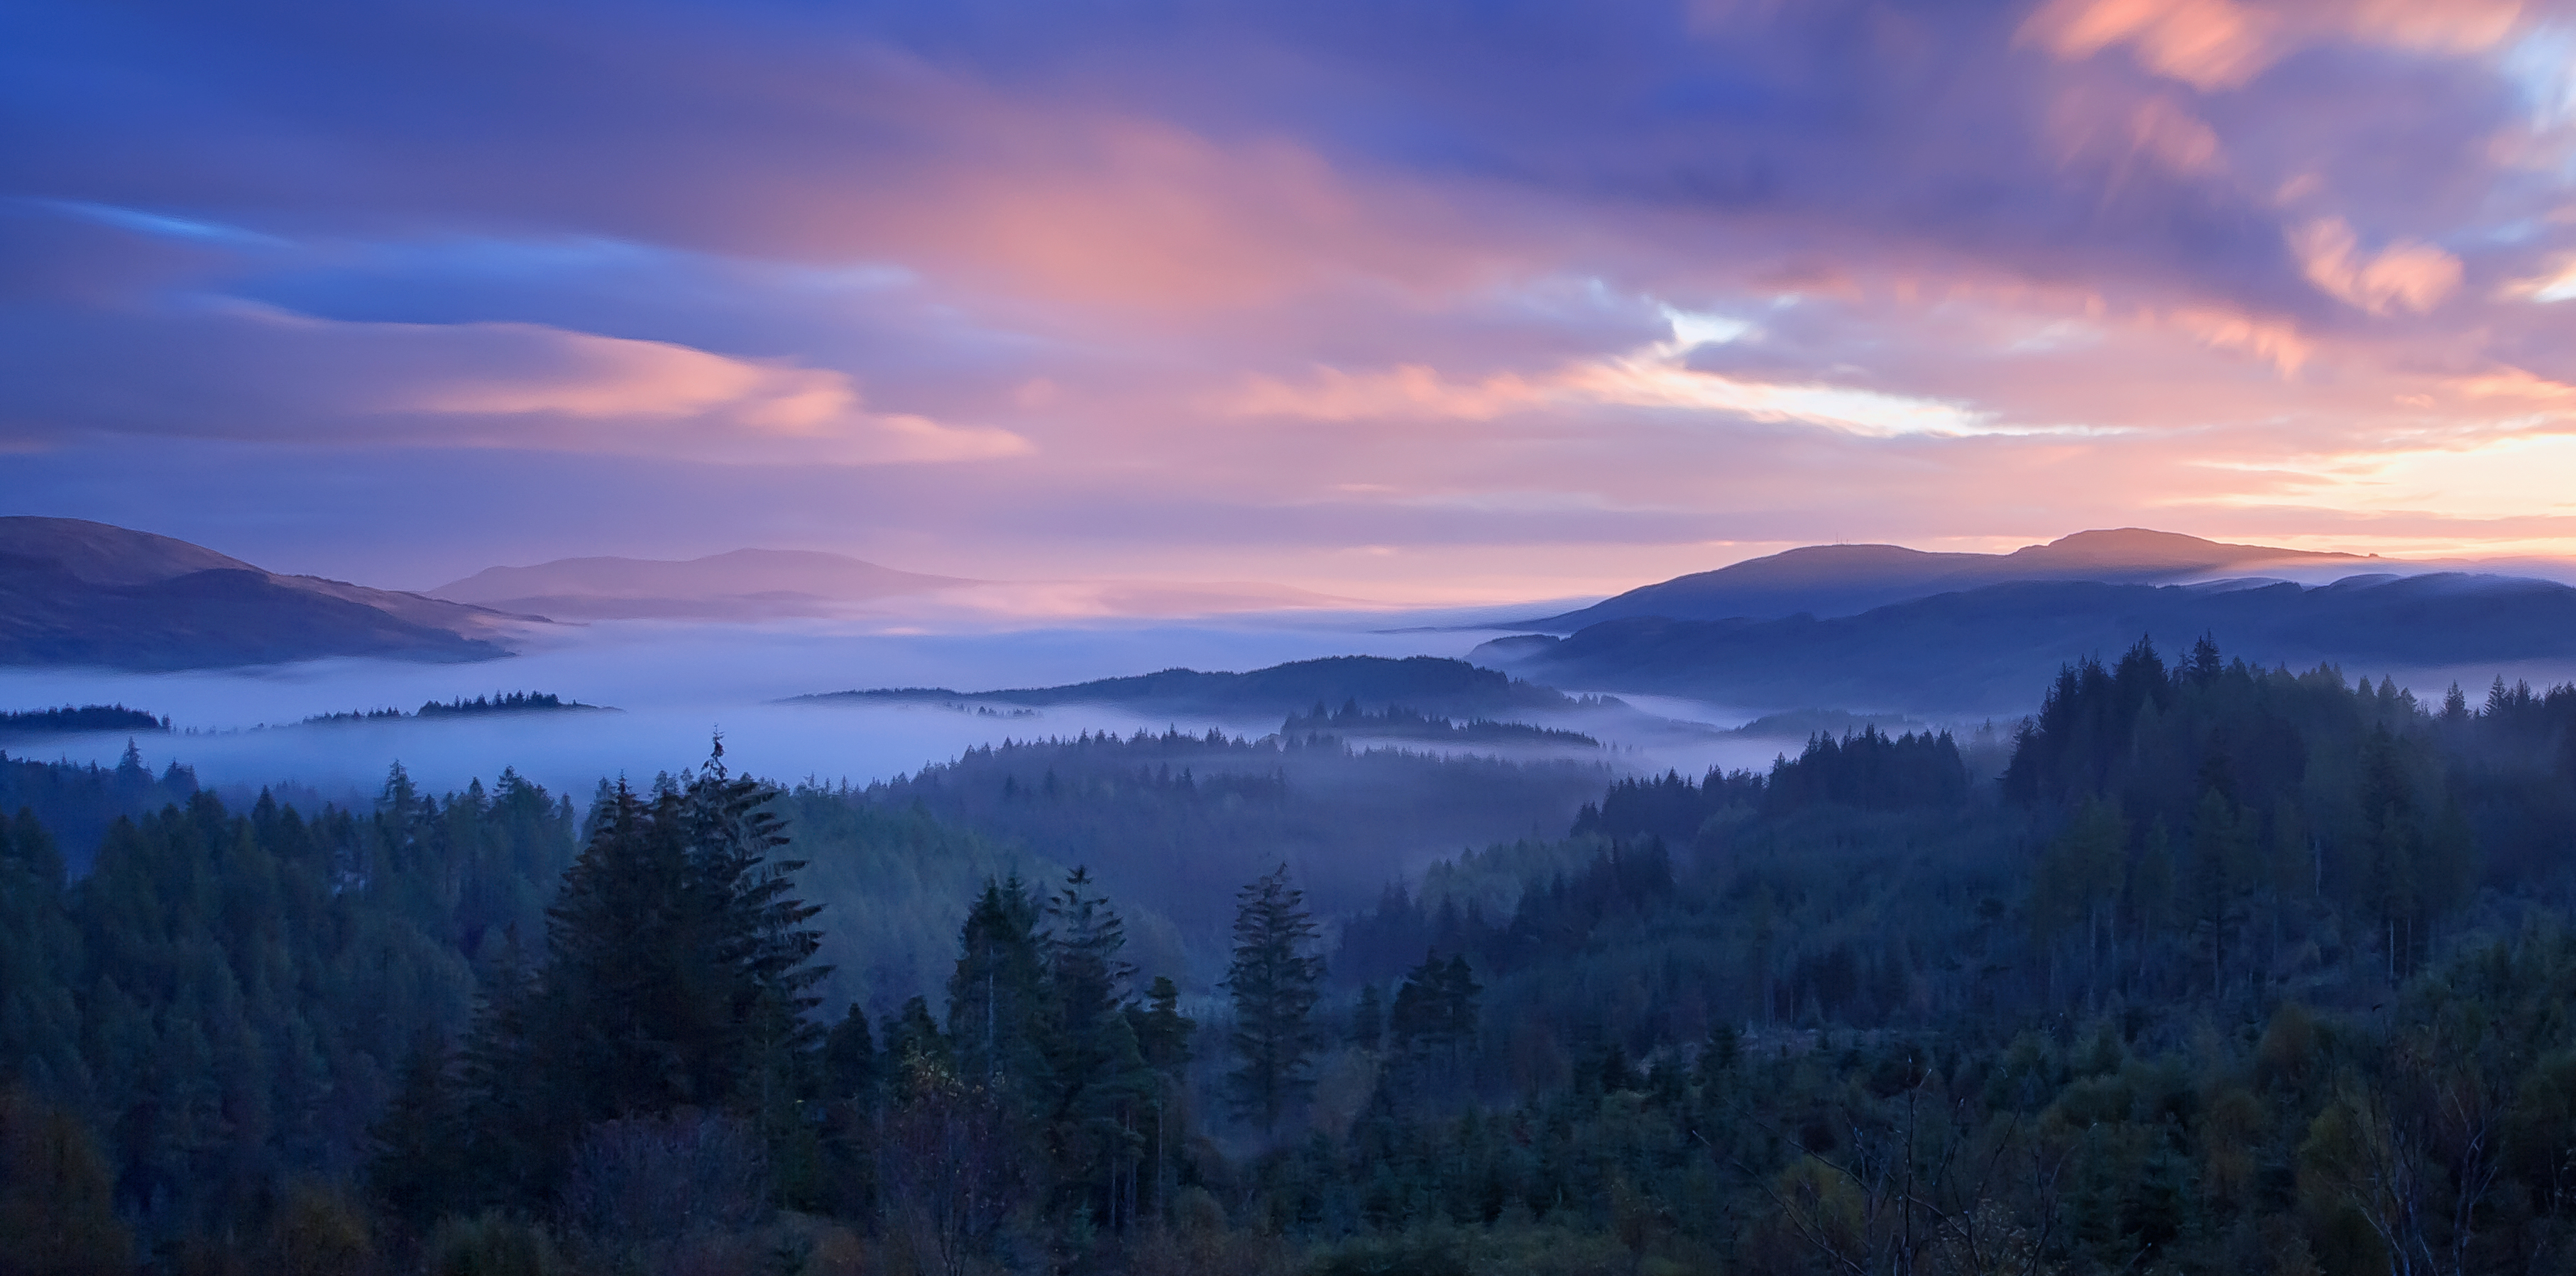
nature, wilderness, mountain, cloud, sky, sunrise, sunset, morning, dawn, mountain range, dusk, evening, scotland, trossachs, dukespass, afterglow, atmospheric phenomenon, mountainous landforms